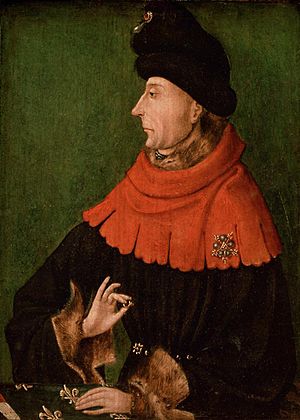
Isabella af Bayern / Politiske fraktioner og tidlig diplomatisk indsats
Johan den Uforfærdede, Hertug af Burgund
Isabella af Bayern var dronning af Frankrig mellem 1385 og 1422. Hun blev født i Huset Wittelsbach som den ældste datter af hertugen Stefan 3. af Bayern-Ingolstadt og Taddea Visconti af Milano. I en alder af 15 eller 16 år blev Isabella sendt til den unge Kong Karl 6. af Frankrig. Parret blev gift sig tre dage efter deres første møde.